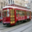
Label: streetcar